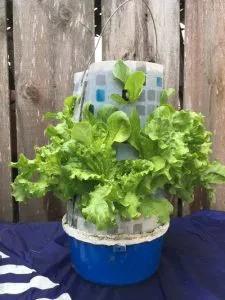
Kwenye chombo cha plastiki ndogo kwenye nyumba cha mbao kumeweza kuanikwa mboga au mmea ya saladi ambacho kimeweza kupandwa ndani cha mkembe humo ikiweza kumwagiliwa maji kwenye sehemu ya juu huku ikiweza kunawiri.